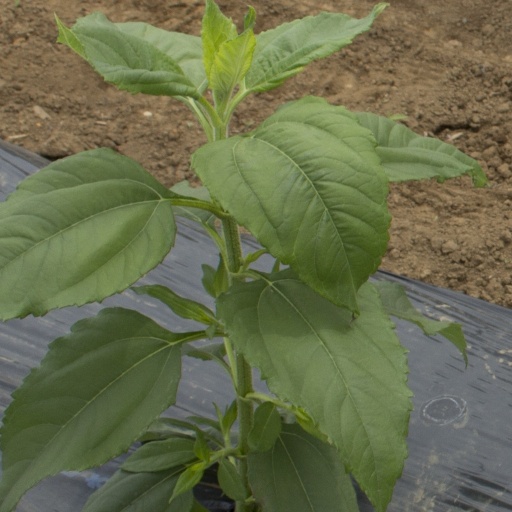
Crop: Jerusalem artichoke